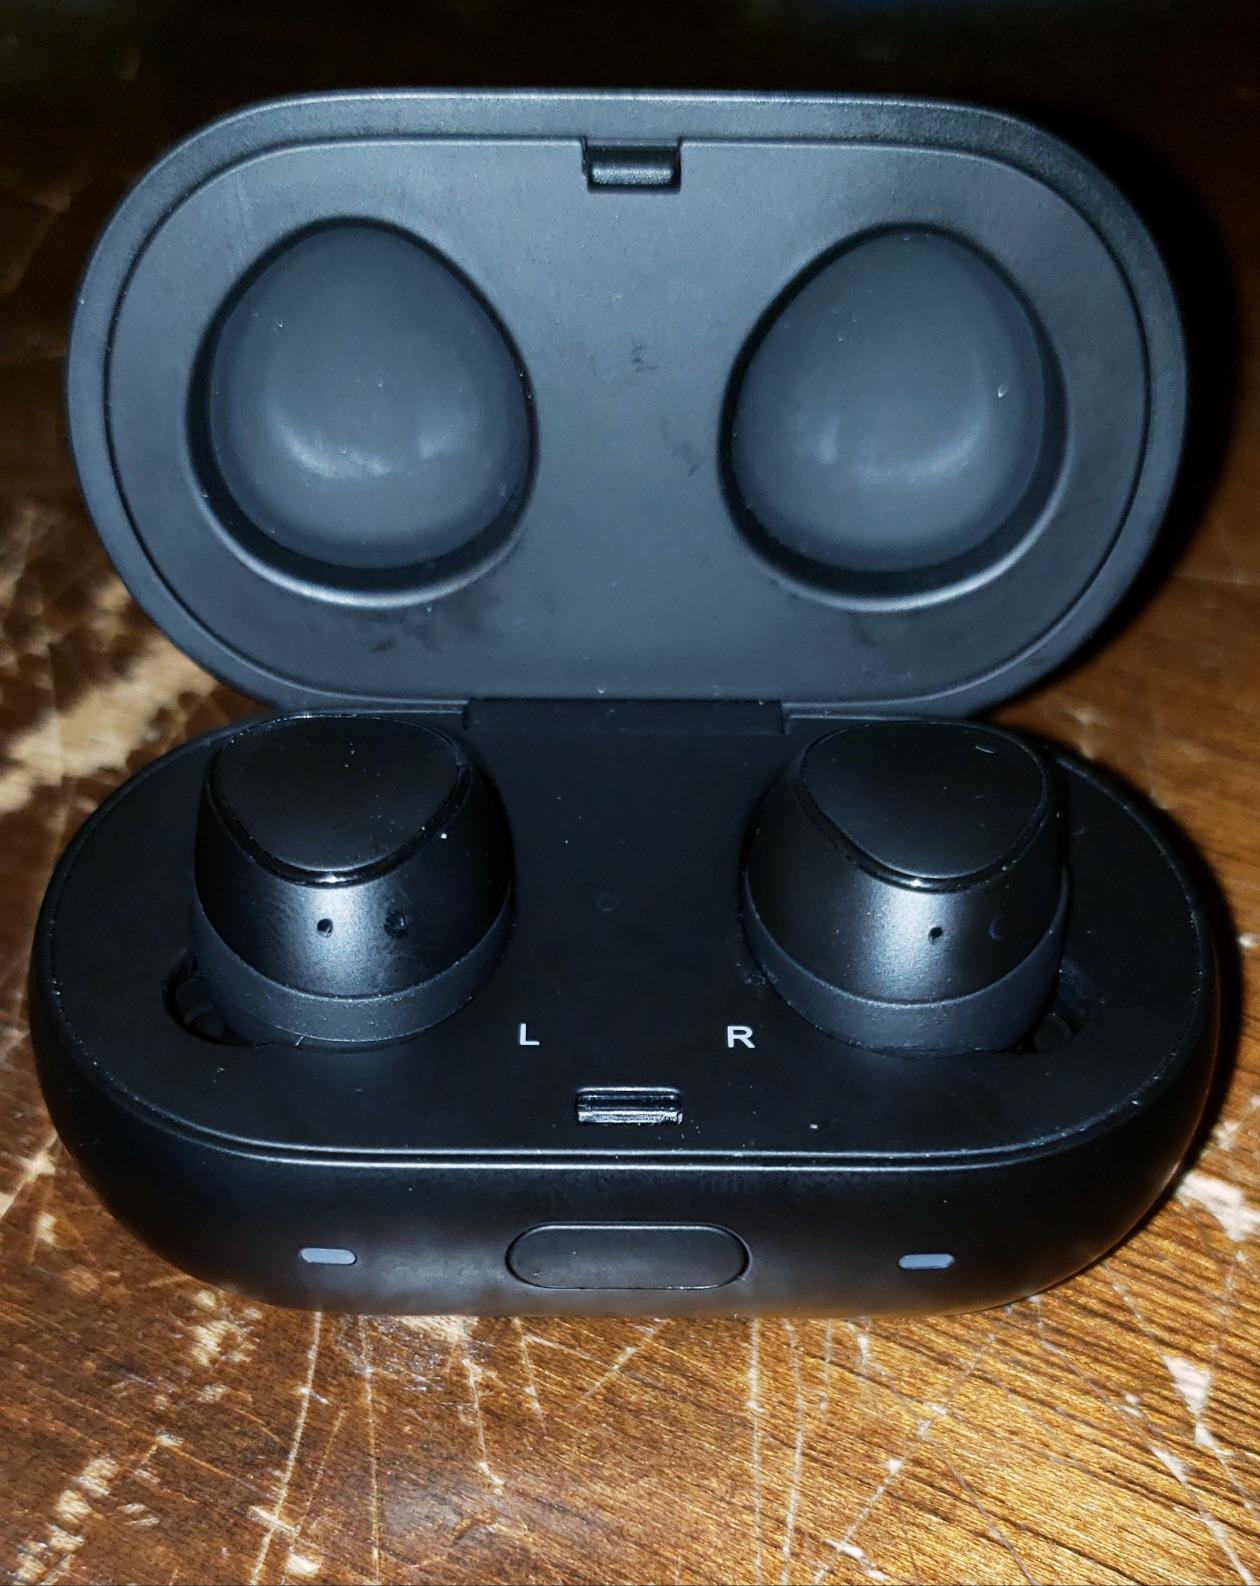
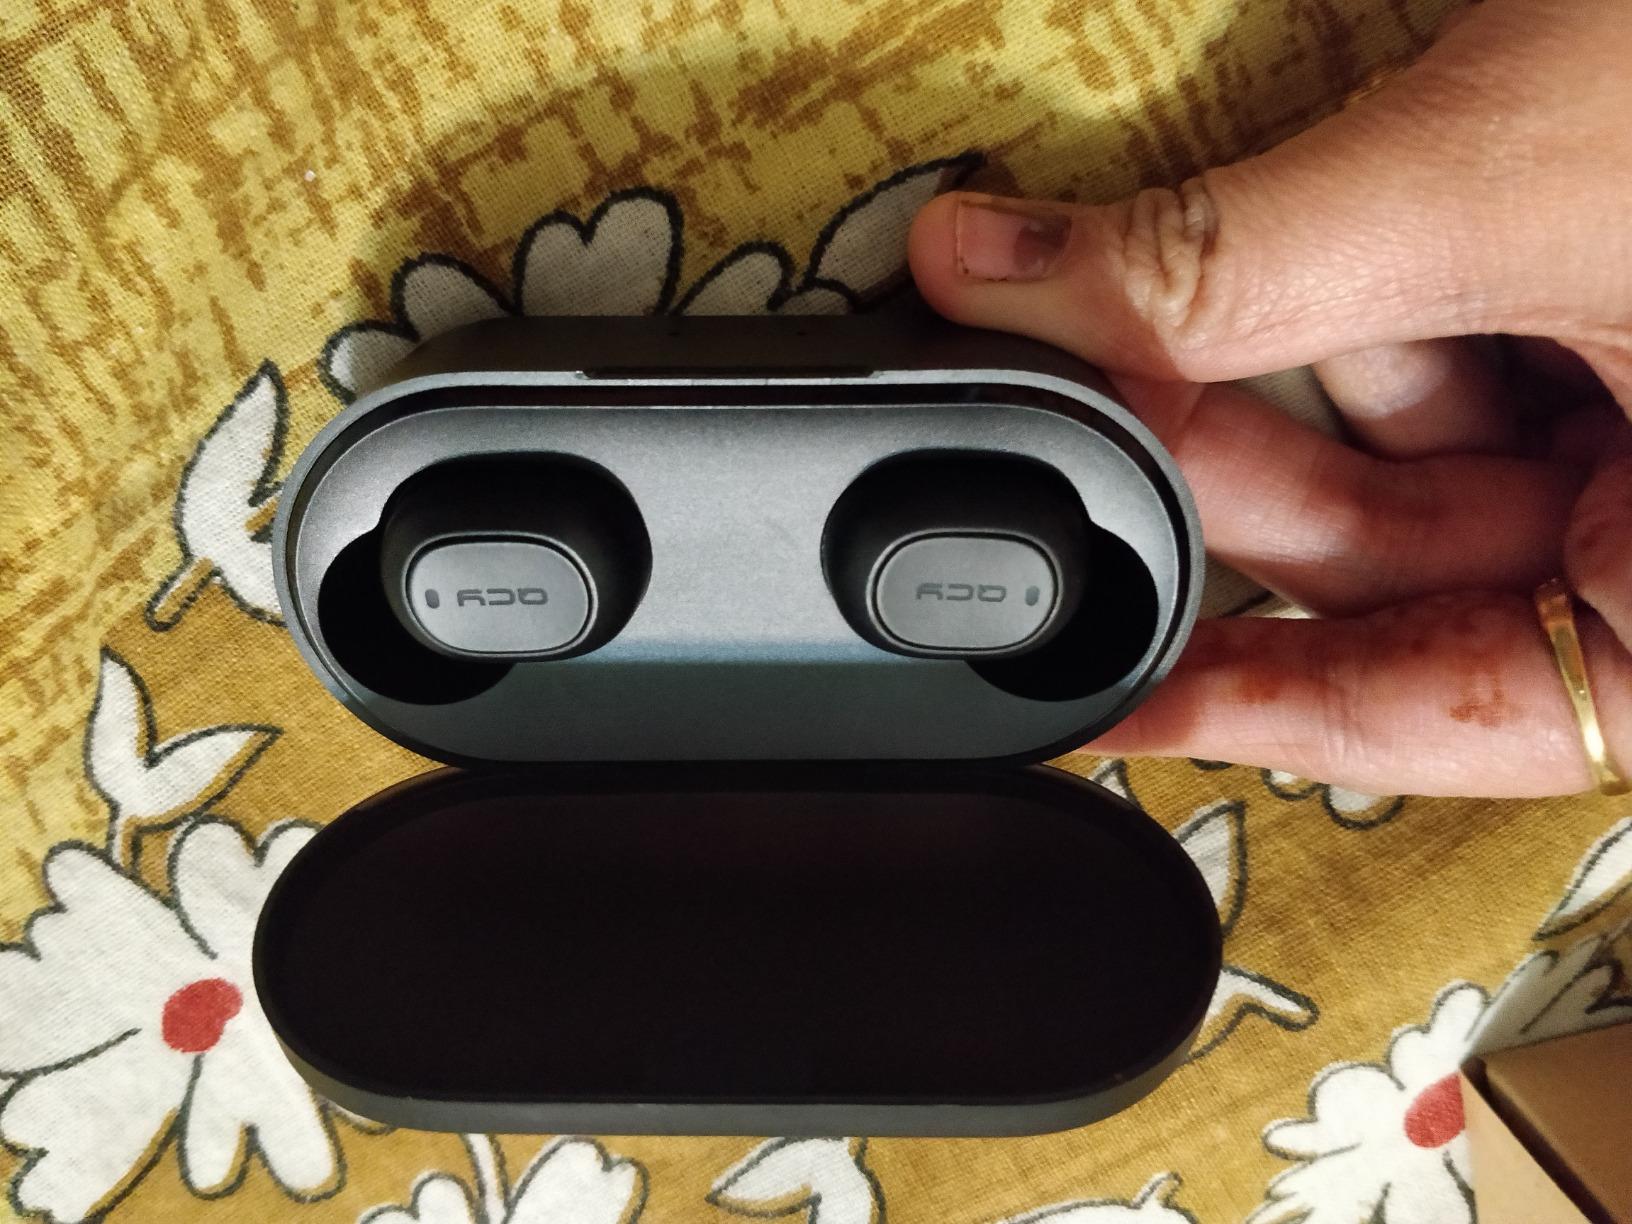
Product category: earbuds
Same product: no